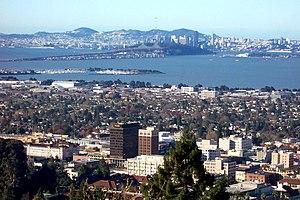
Rancid est un groupe de punk rock américain, originaire de Berkeley, en Californie. Formé en 1991, le groupe est reconnu pour avoir contribué, avec les groupes Green Day et The Offspring, à ramener le punk rock sur l'avant-scène musicale aux États-Unis durant les années 1990.